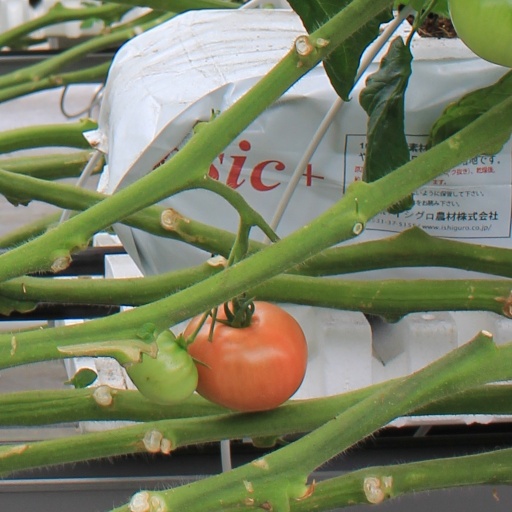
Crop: tomato